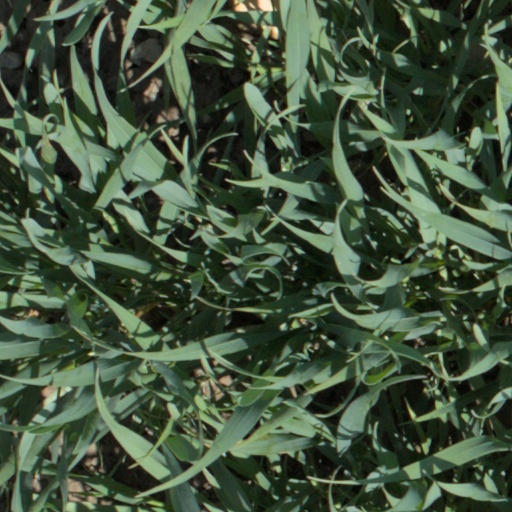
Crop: wheat